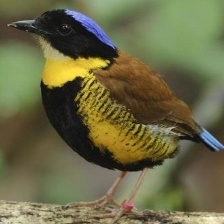
Species: GURNEYS PITTA
Scientific name: HYDRORNIS GURNEYI